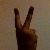
The image shows a hand gesture representing the number 2 in Indian Sign Language.